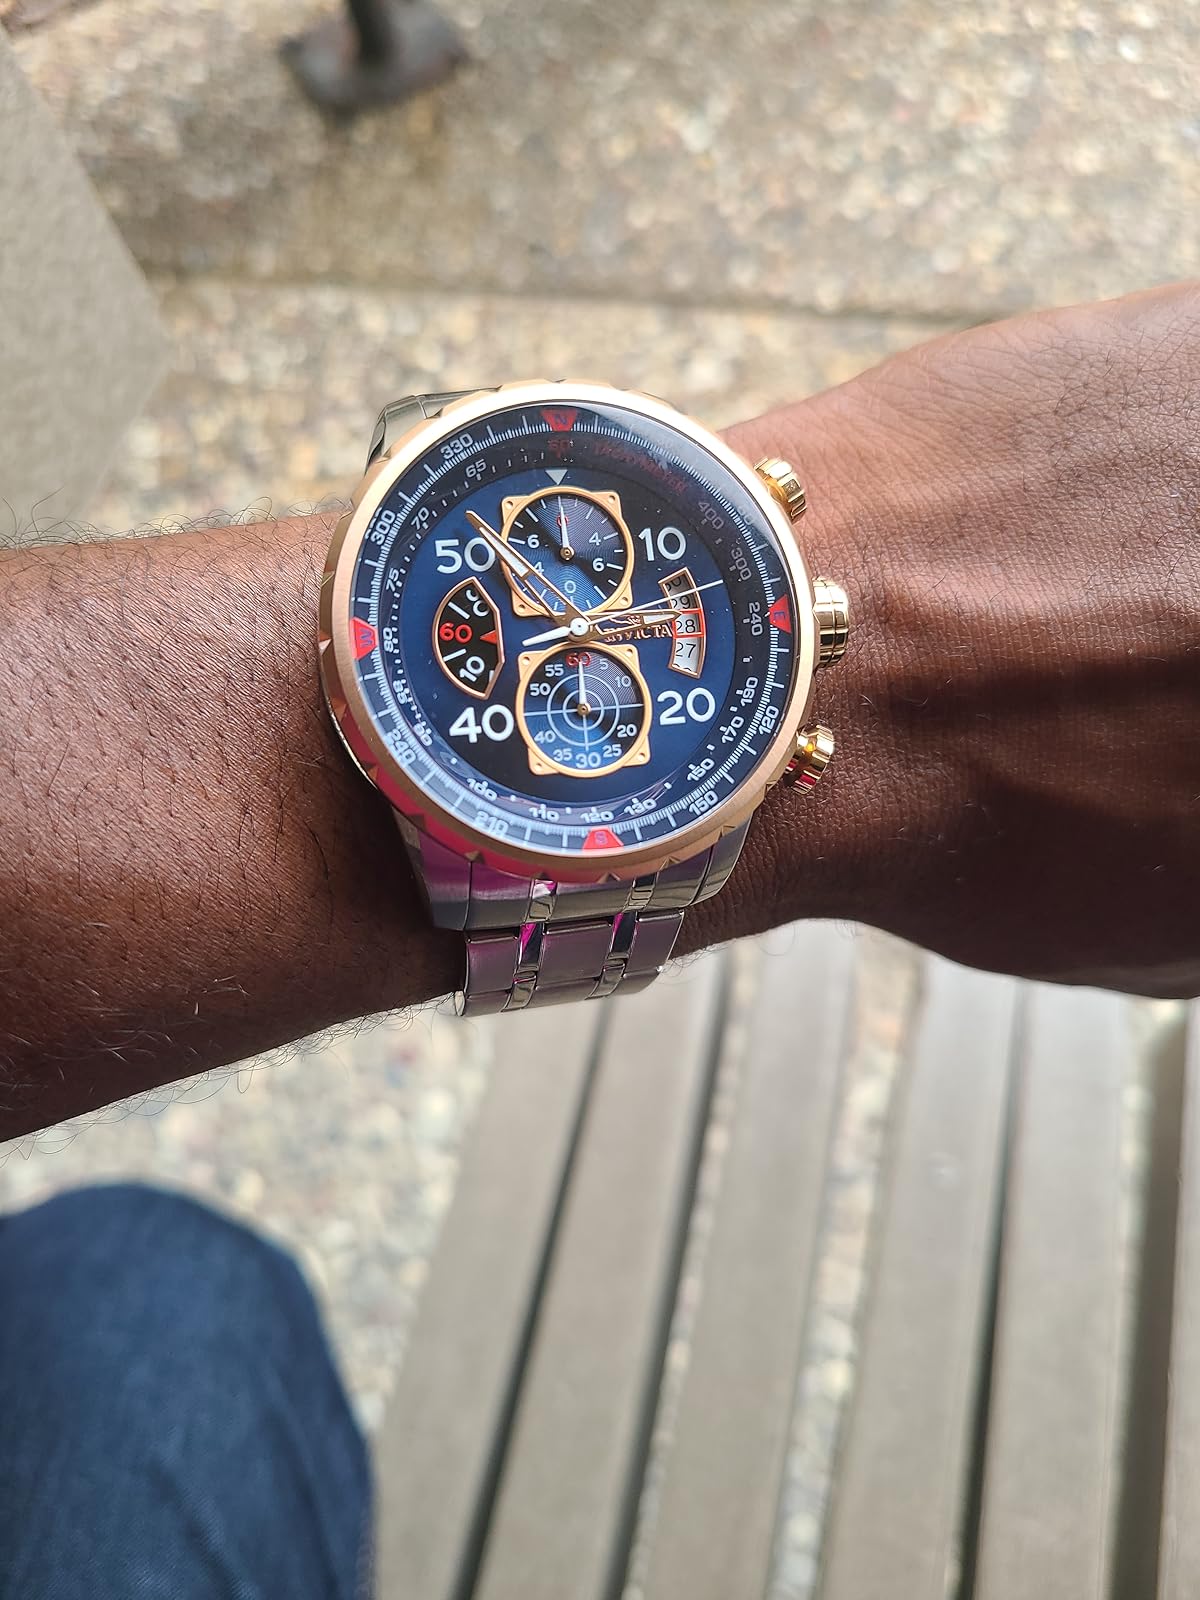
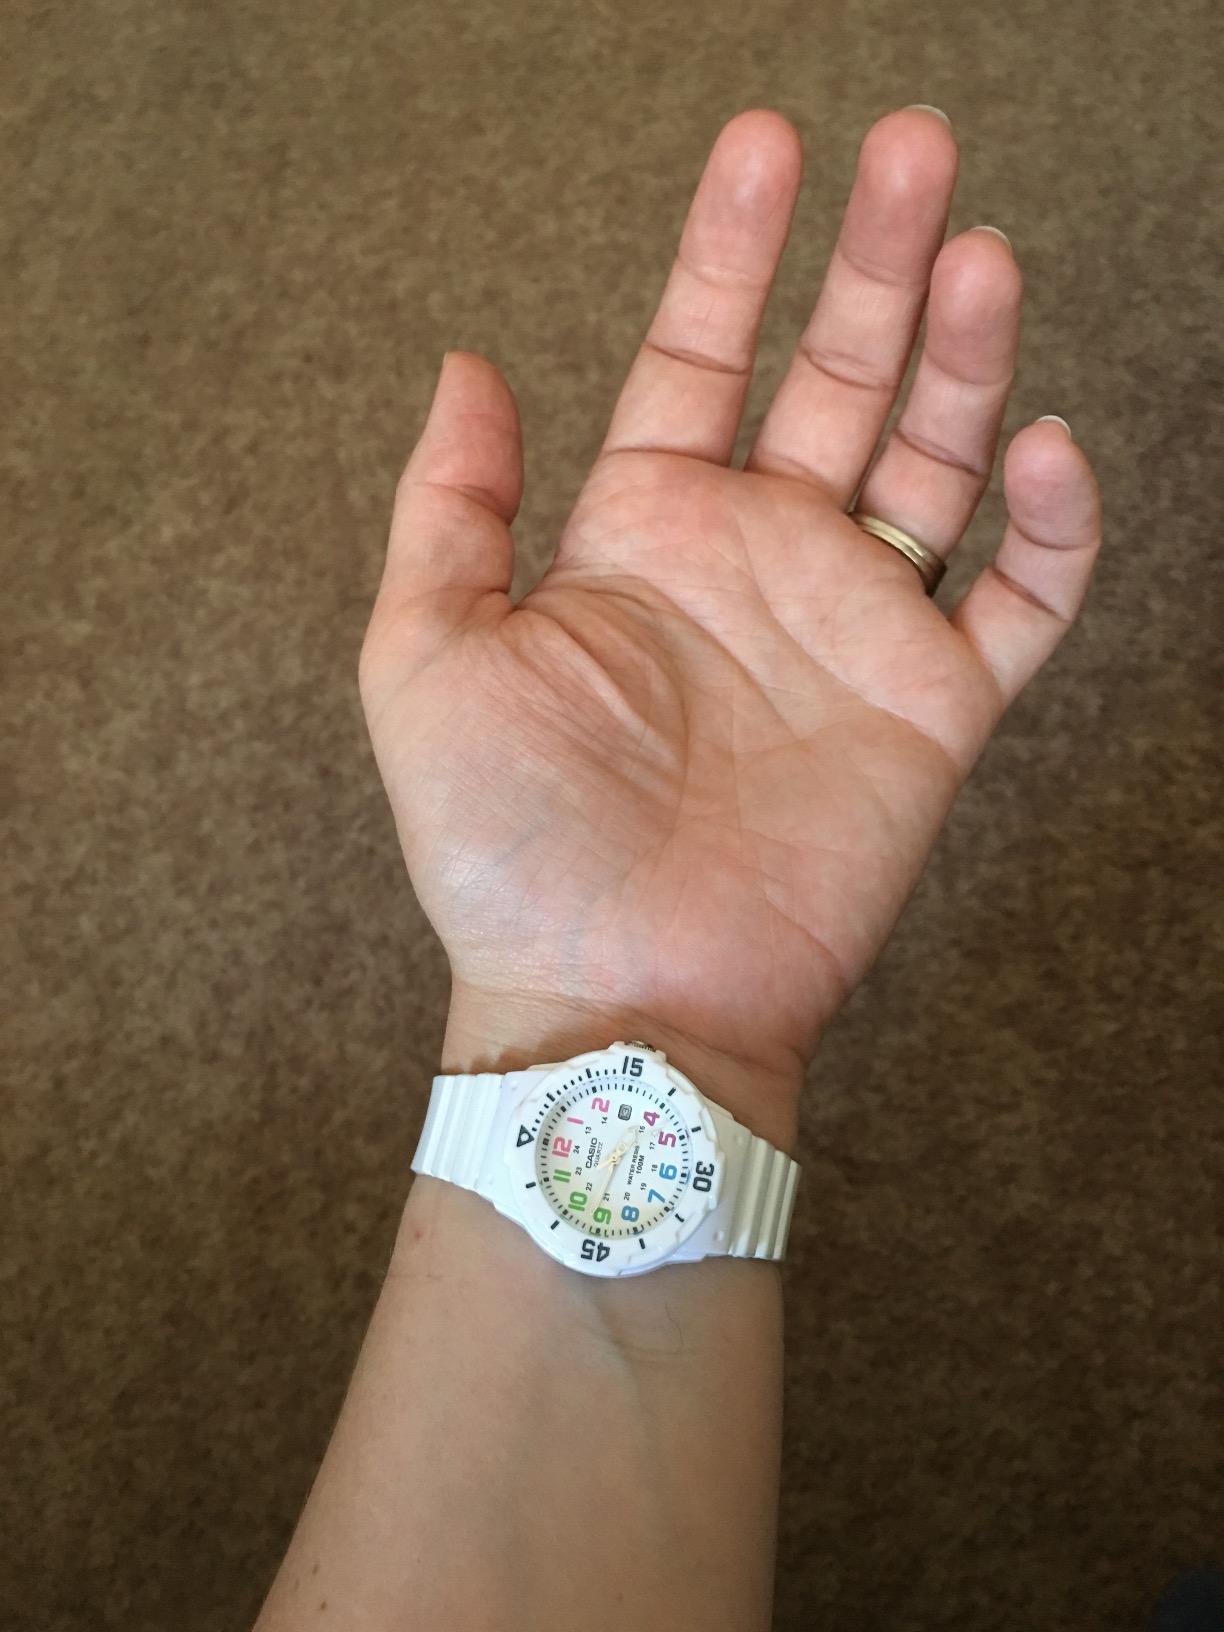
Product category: accessories_watch
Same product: no